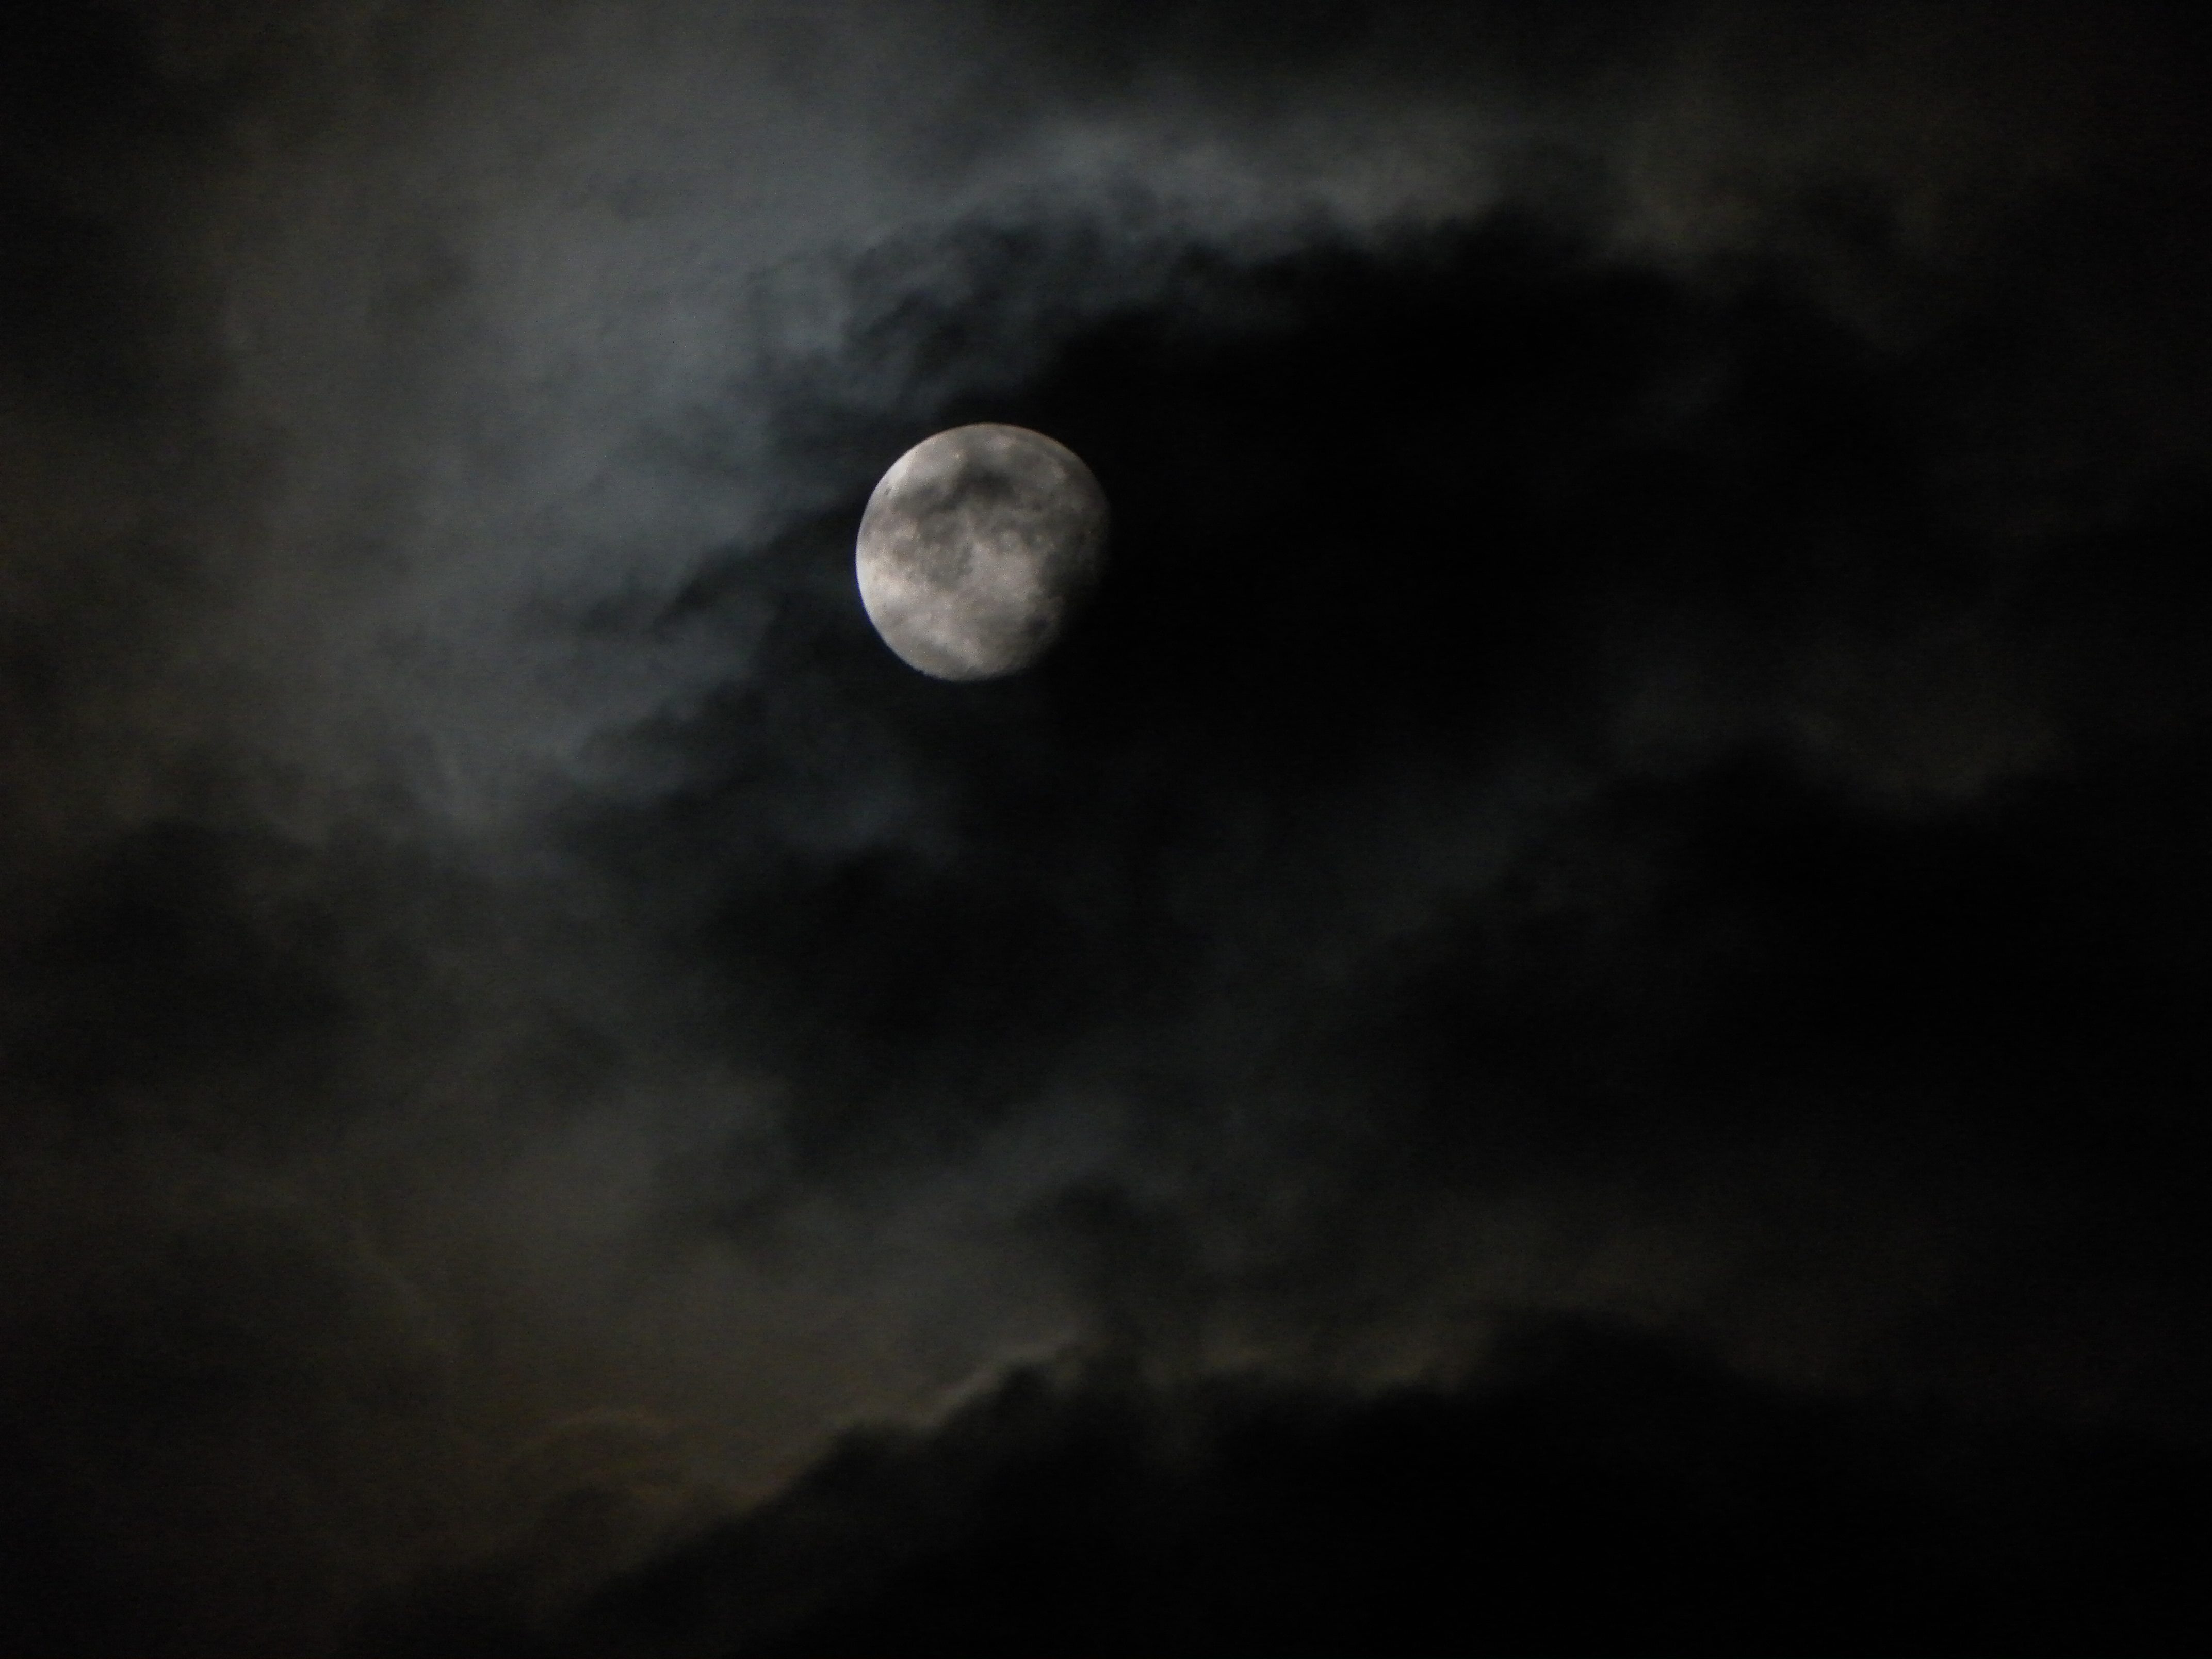
cloud, black and white, sky, atmosphere, darkness, moon, full moon, moonlight, samsungwb5500, variossomeggl1, phenomenon, astronomical object, celestial event